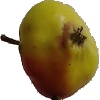
Label: Apple Red Yellow 2